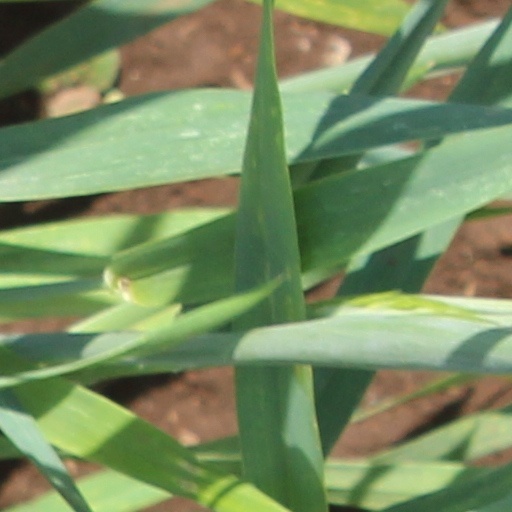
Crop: wheat